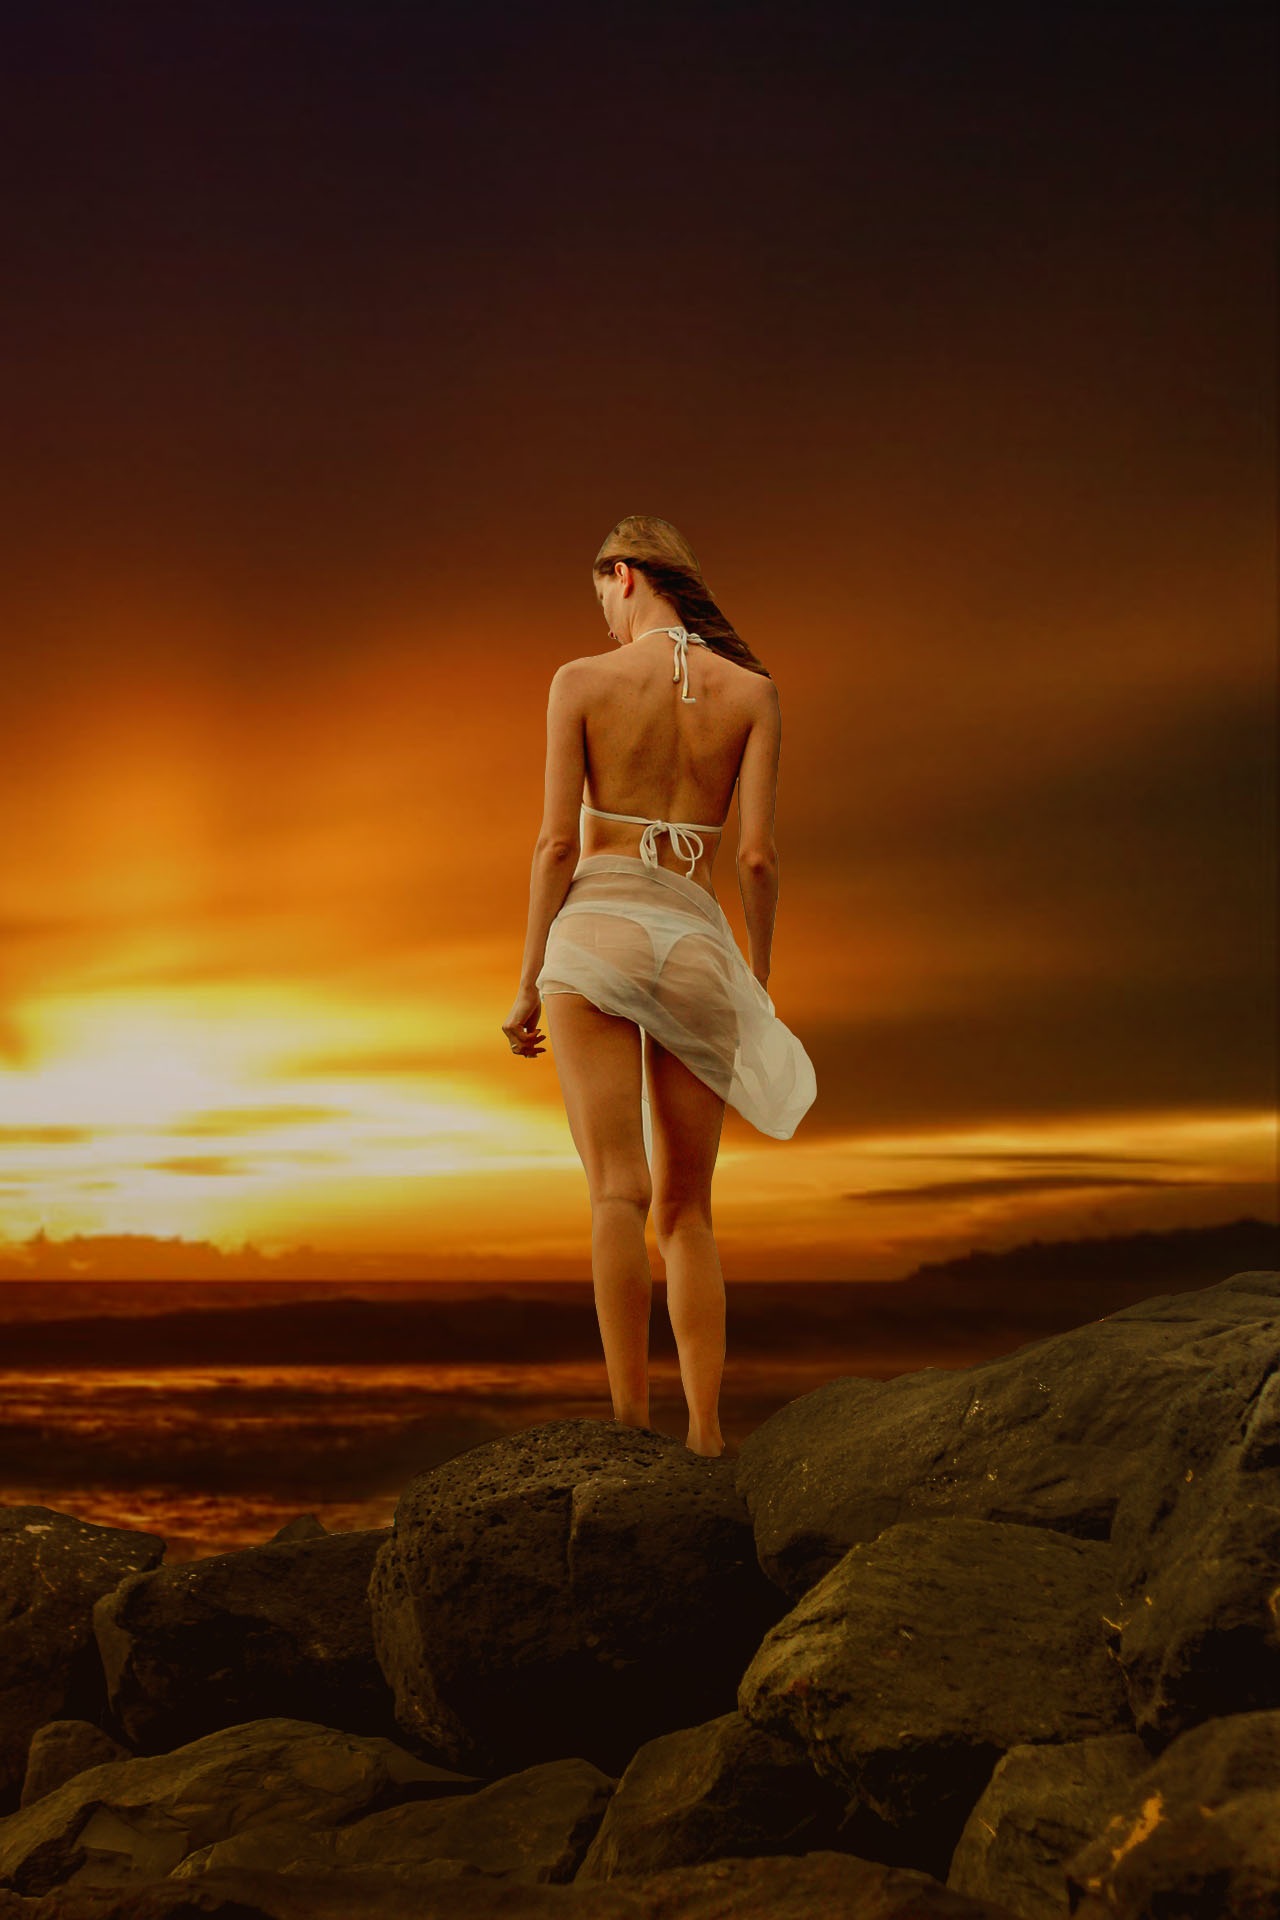
sea, silhouette, person, girl, woman, sunset, sunlight, alone, model, sitting, seashore, beauty, image, body, back view, photo shoot, beautiful sunset, human positions